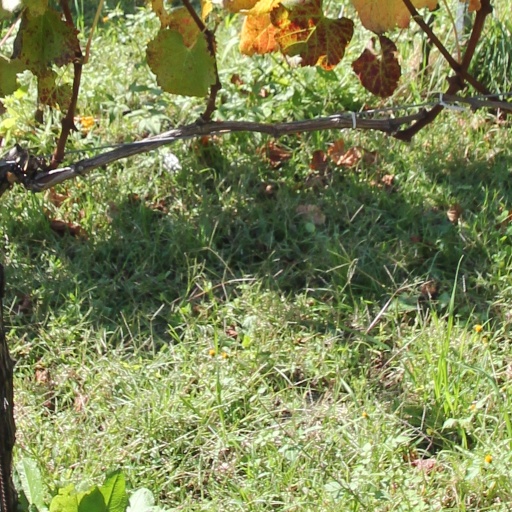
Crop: grape